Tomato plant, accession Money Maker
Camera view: vertical (180 deg); turntable rotation: 300 degrees
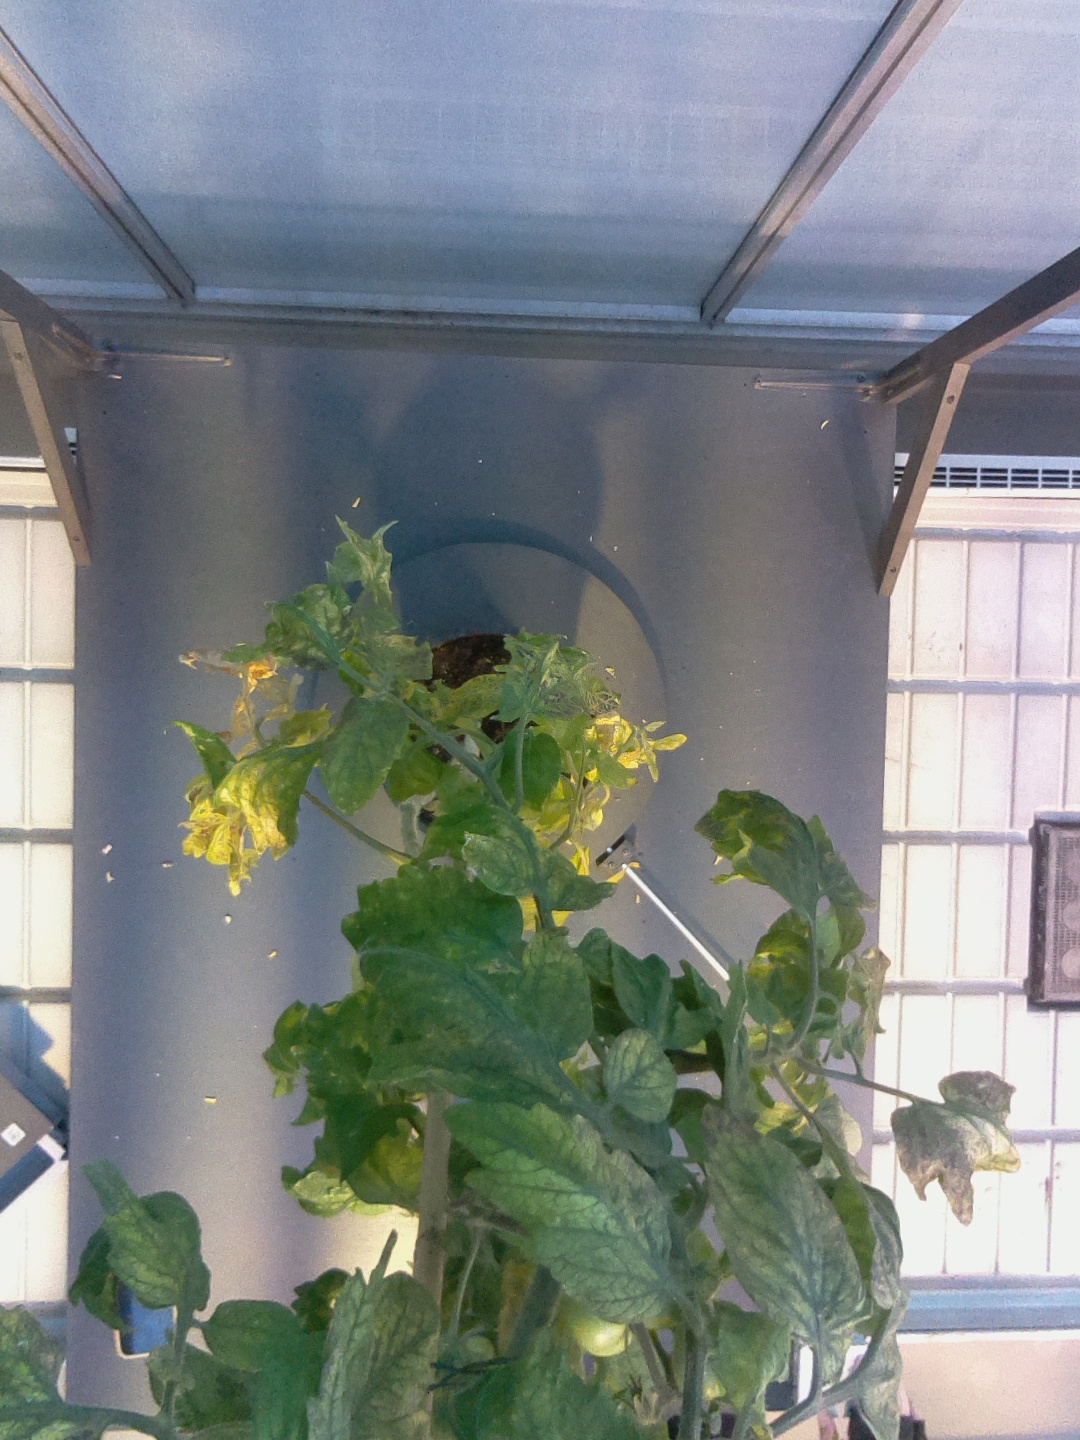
BBCH growth stage 82: 20%-30% of fruits show typical fully ripe color